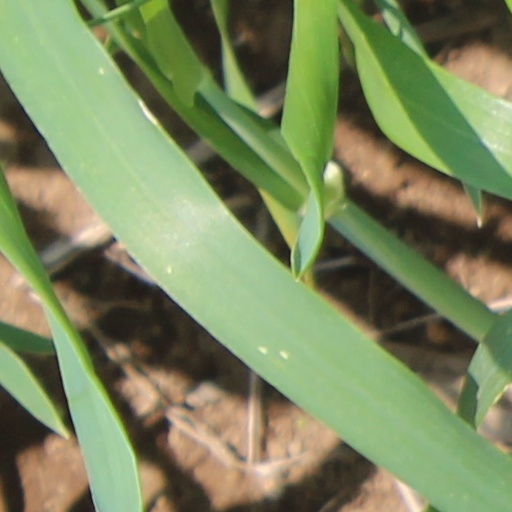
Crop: wheat